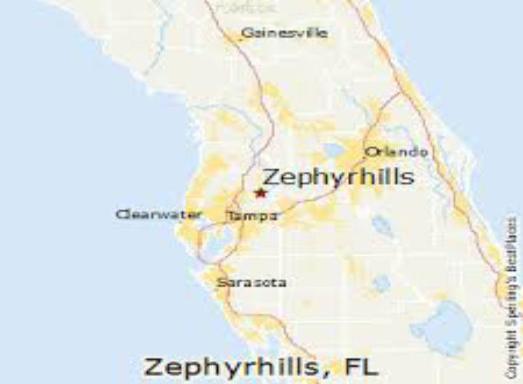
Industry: Food